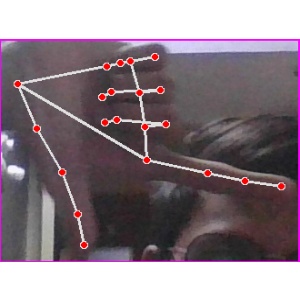
अक्षर: ख